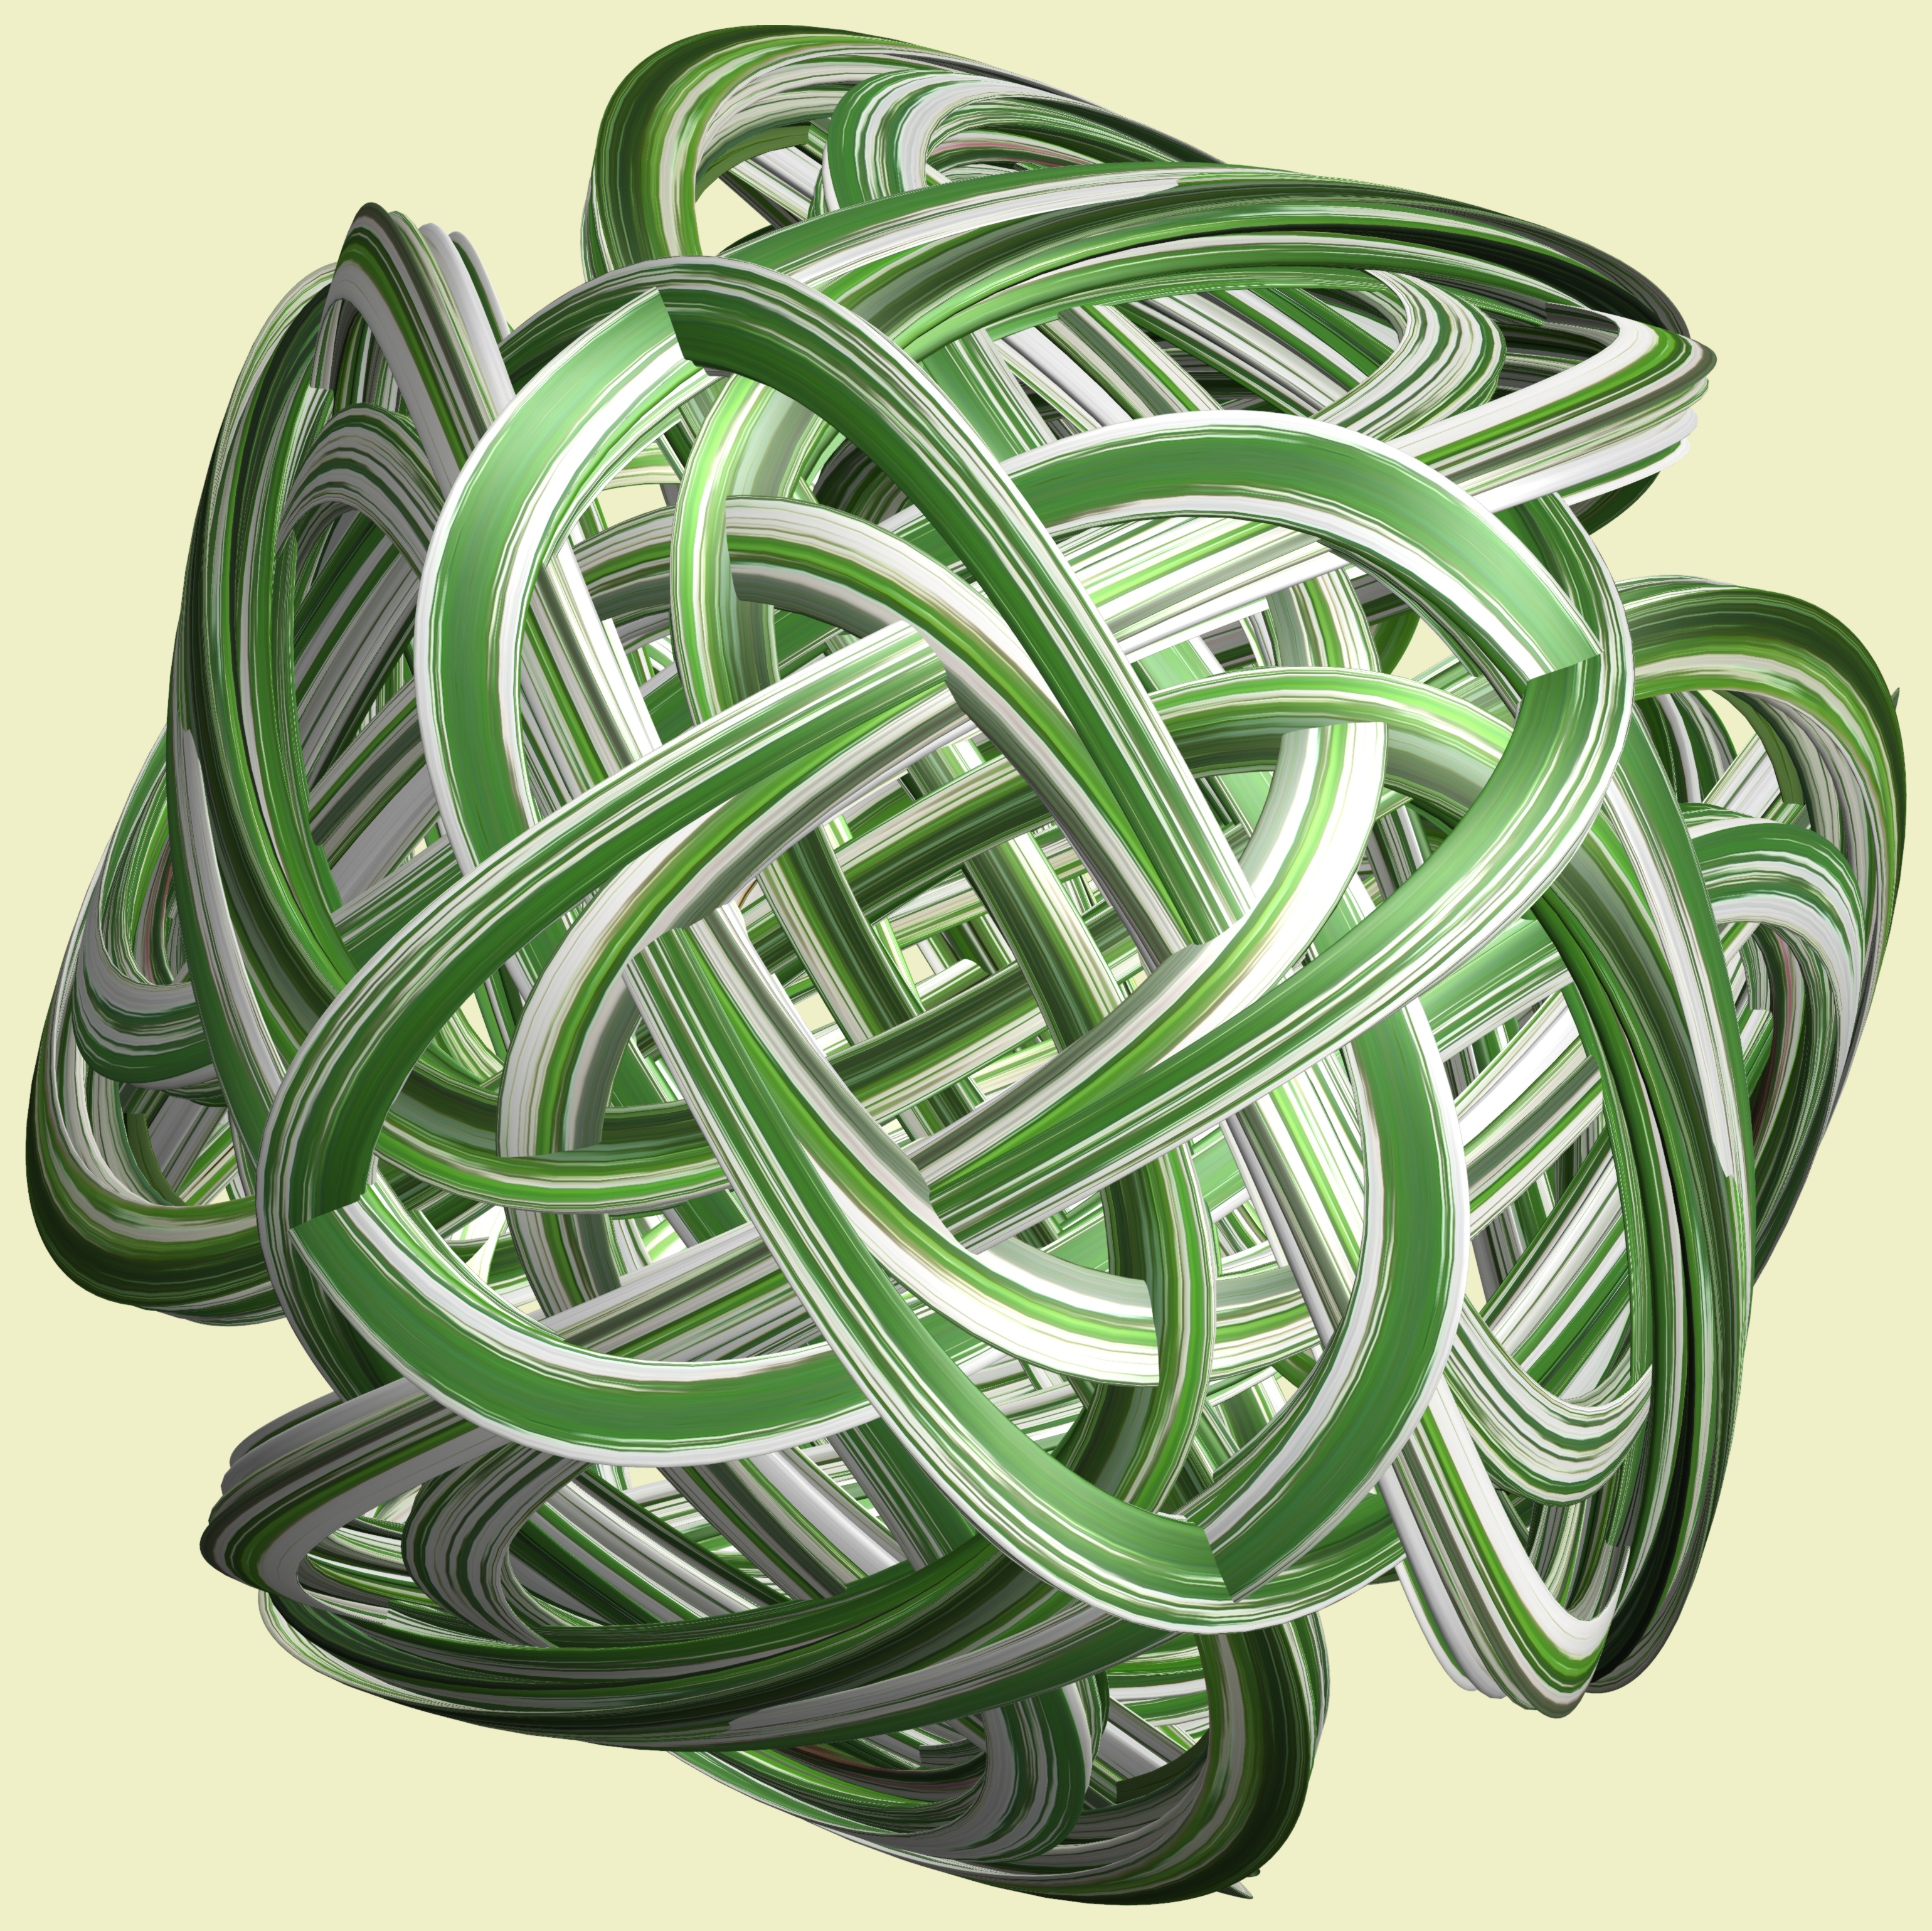
structure, texture, spiral, pattern, green, circle, jewellery, illustration, design, symmetry, 3d, graphic, knot, torus, mathematica, cg, parametricplot3d, code, program, algorithm, mapping, emerald, fashion accessory